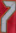
Number: 7